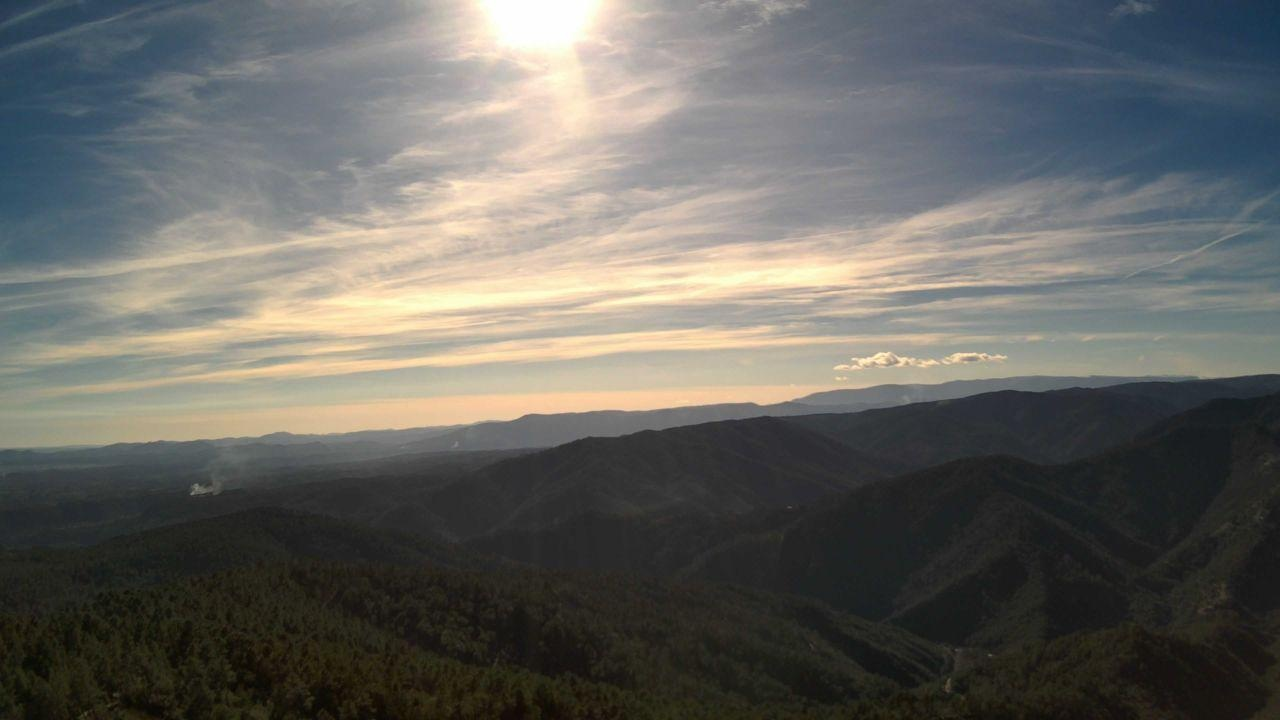
Fire: no
Smoke: yes